Yoga in Russia

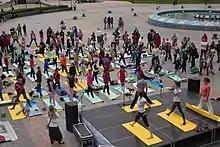
Photograph of people practising yoga in the street in Russia for the 2016 International Yoga Day

Yoga has become increasingly popular in Russia since the 1980s, particularly in major cities, mainly due to its reputation for health benefits. B. K. S. Iyengar twice visited the country, leading to the establishment of some fifty Iyengar Yoga studios, the best-known of them in the Old Arbat district of Moscow.